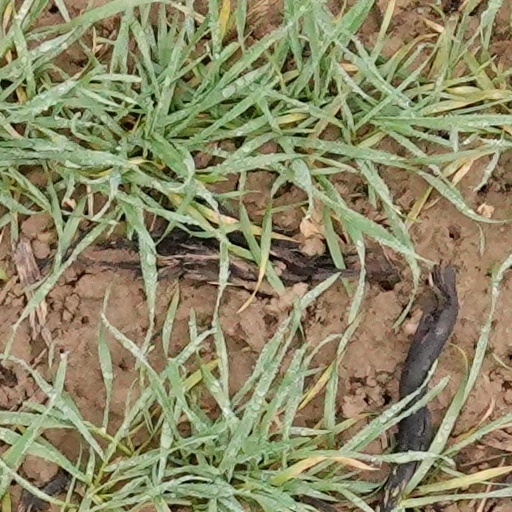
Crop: wheat